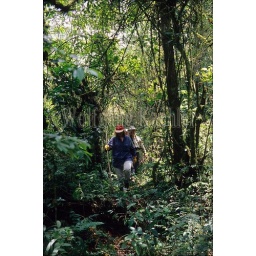
Uganda, bwindi impenetrable forest, tourists gorilla trekking in rain forest